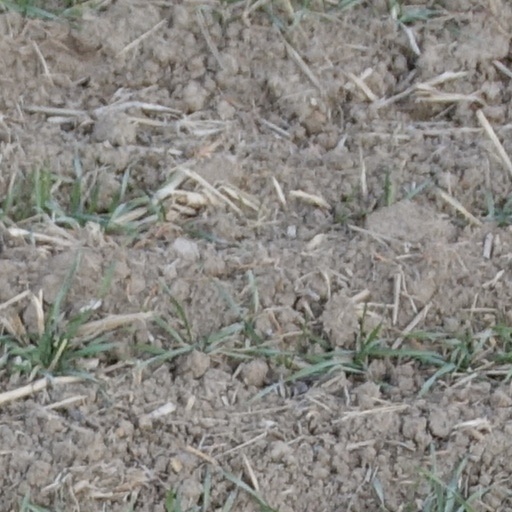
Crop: wheat